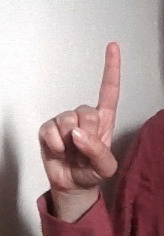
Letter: bb